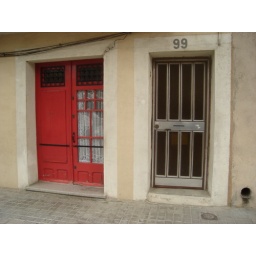
aluminium and glass door and red wooden door, scouting in pueblo nuevo, barcelona suburbs